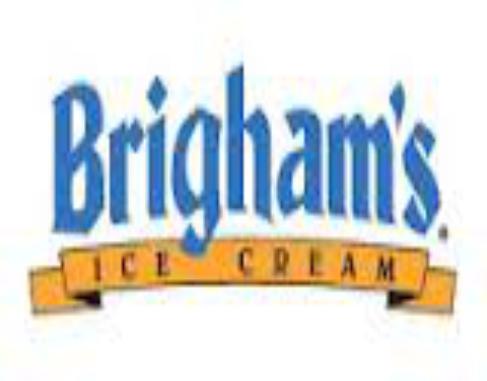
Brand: Brigham's Ice Cream
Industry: Food